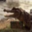
Label: crocodile